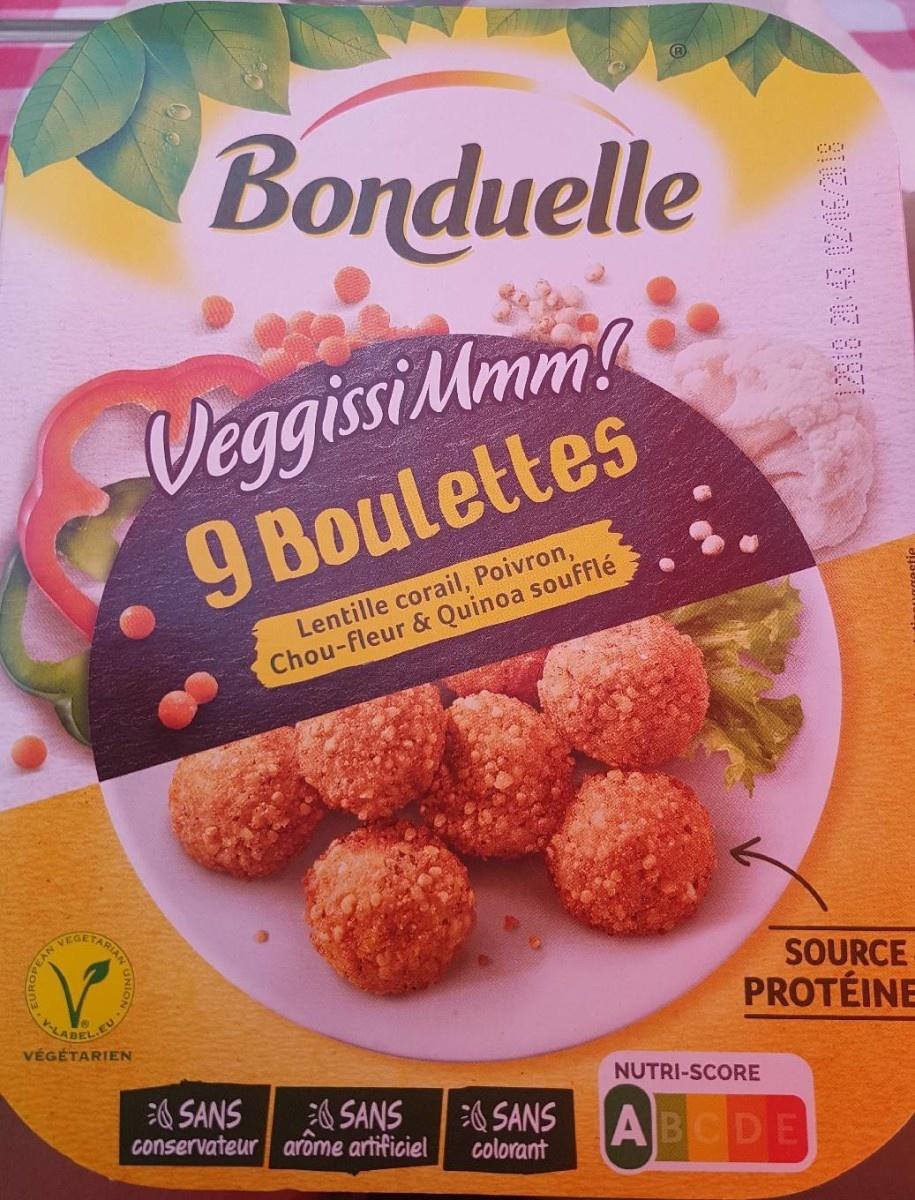
Nutri-Score label: nutriscore-a